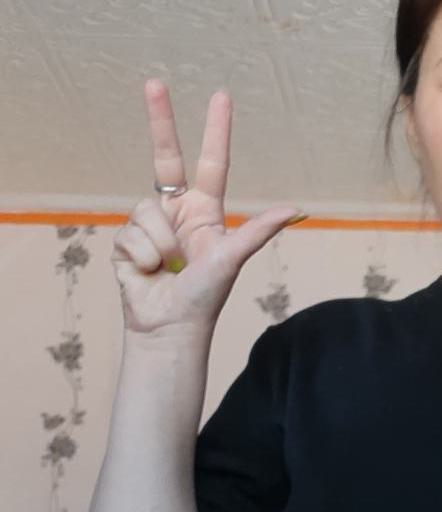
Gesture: three2